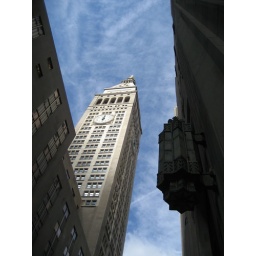
metlife tower - my fave building in nyc